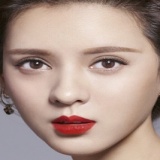
diễn viên Trương Dư Hi